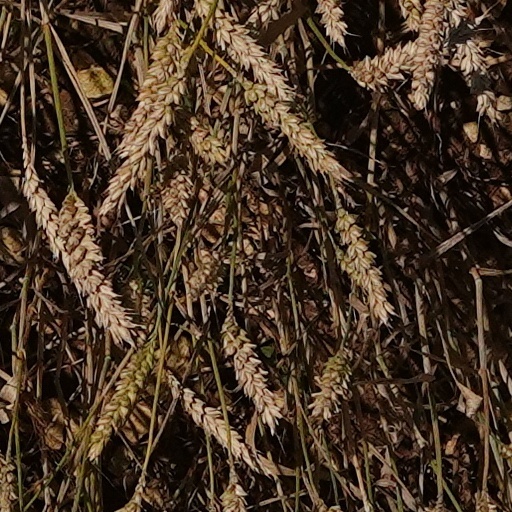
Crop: wheat